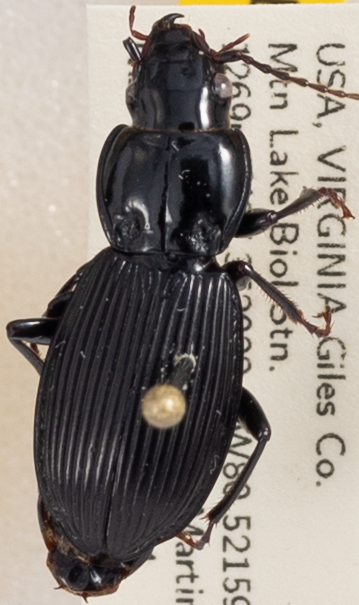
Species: Pterostichus coracinus
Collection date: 2019-09-24
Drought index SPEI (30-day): -2.09
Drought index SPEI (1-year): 1.526
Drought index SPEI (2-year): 1.69